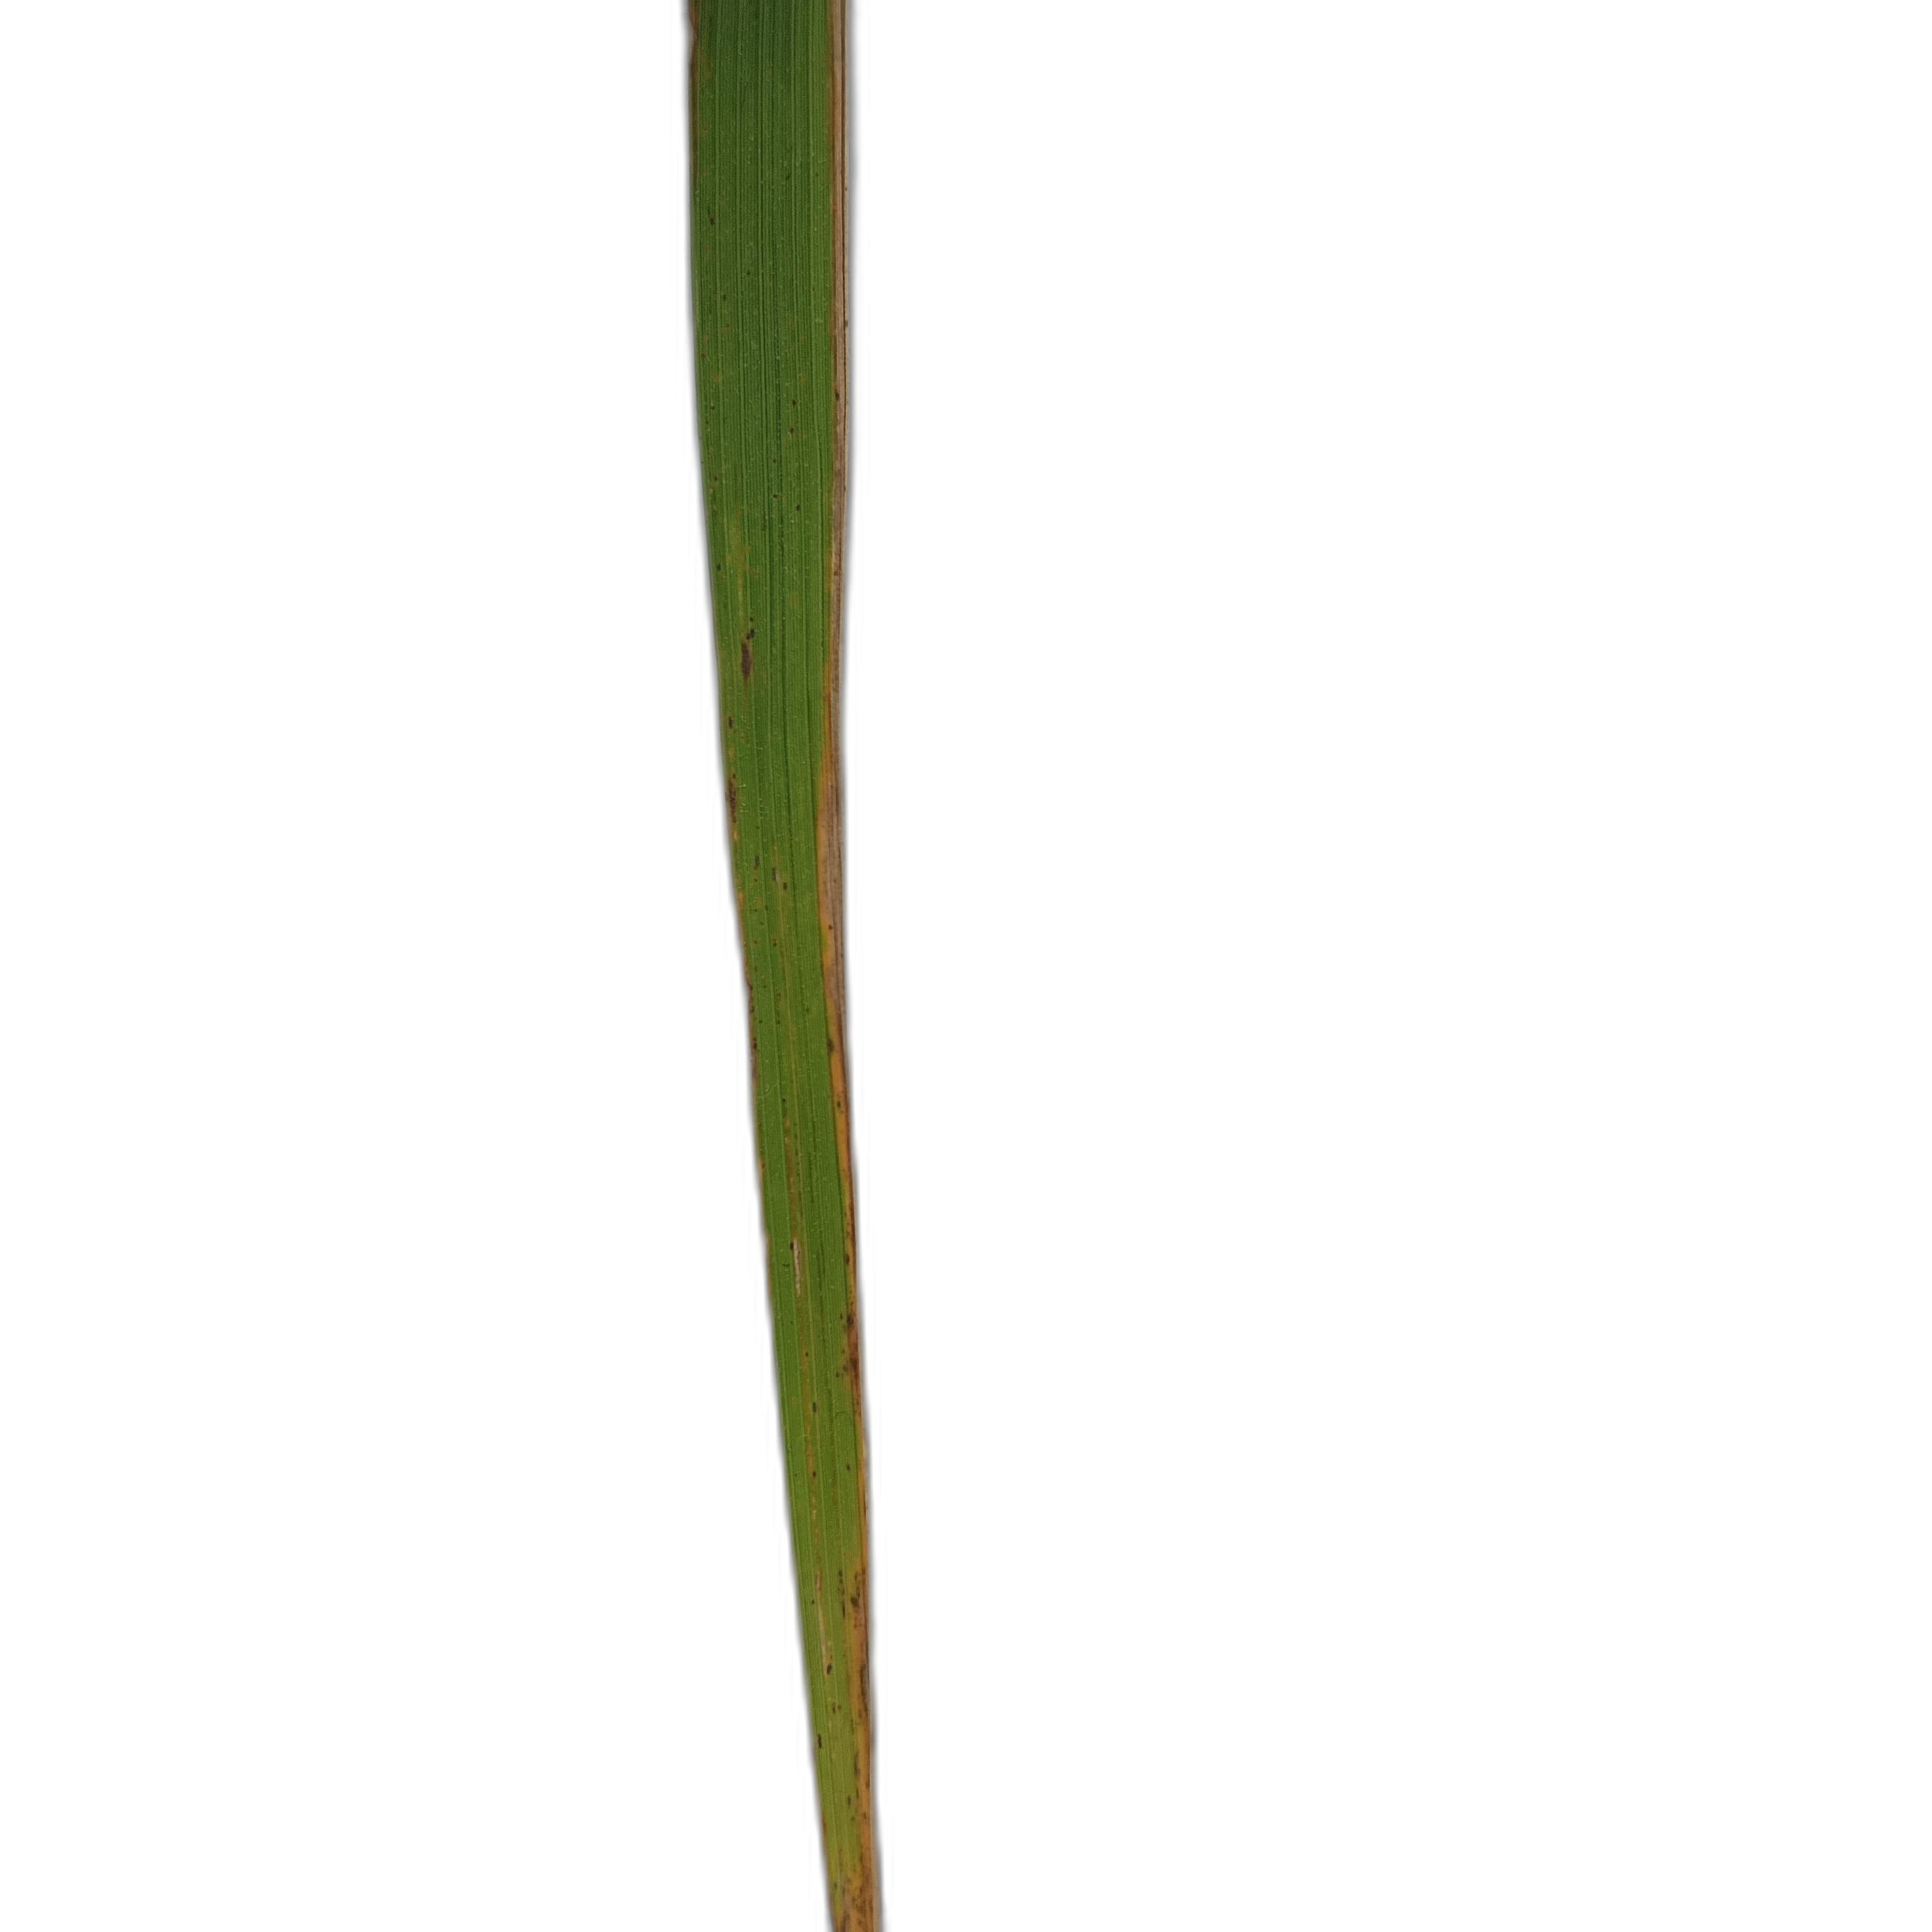
Label: Leaf Scald